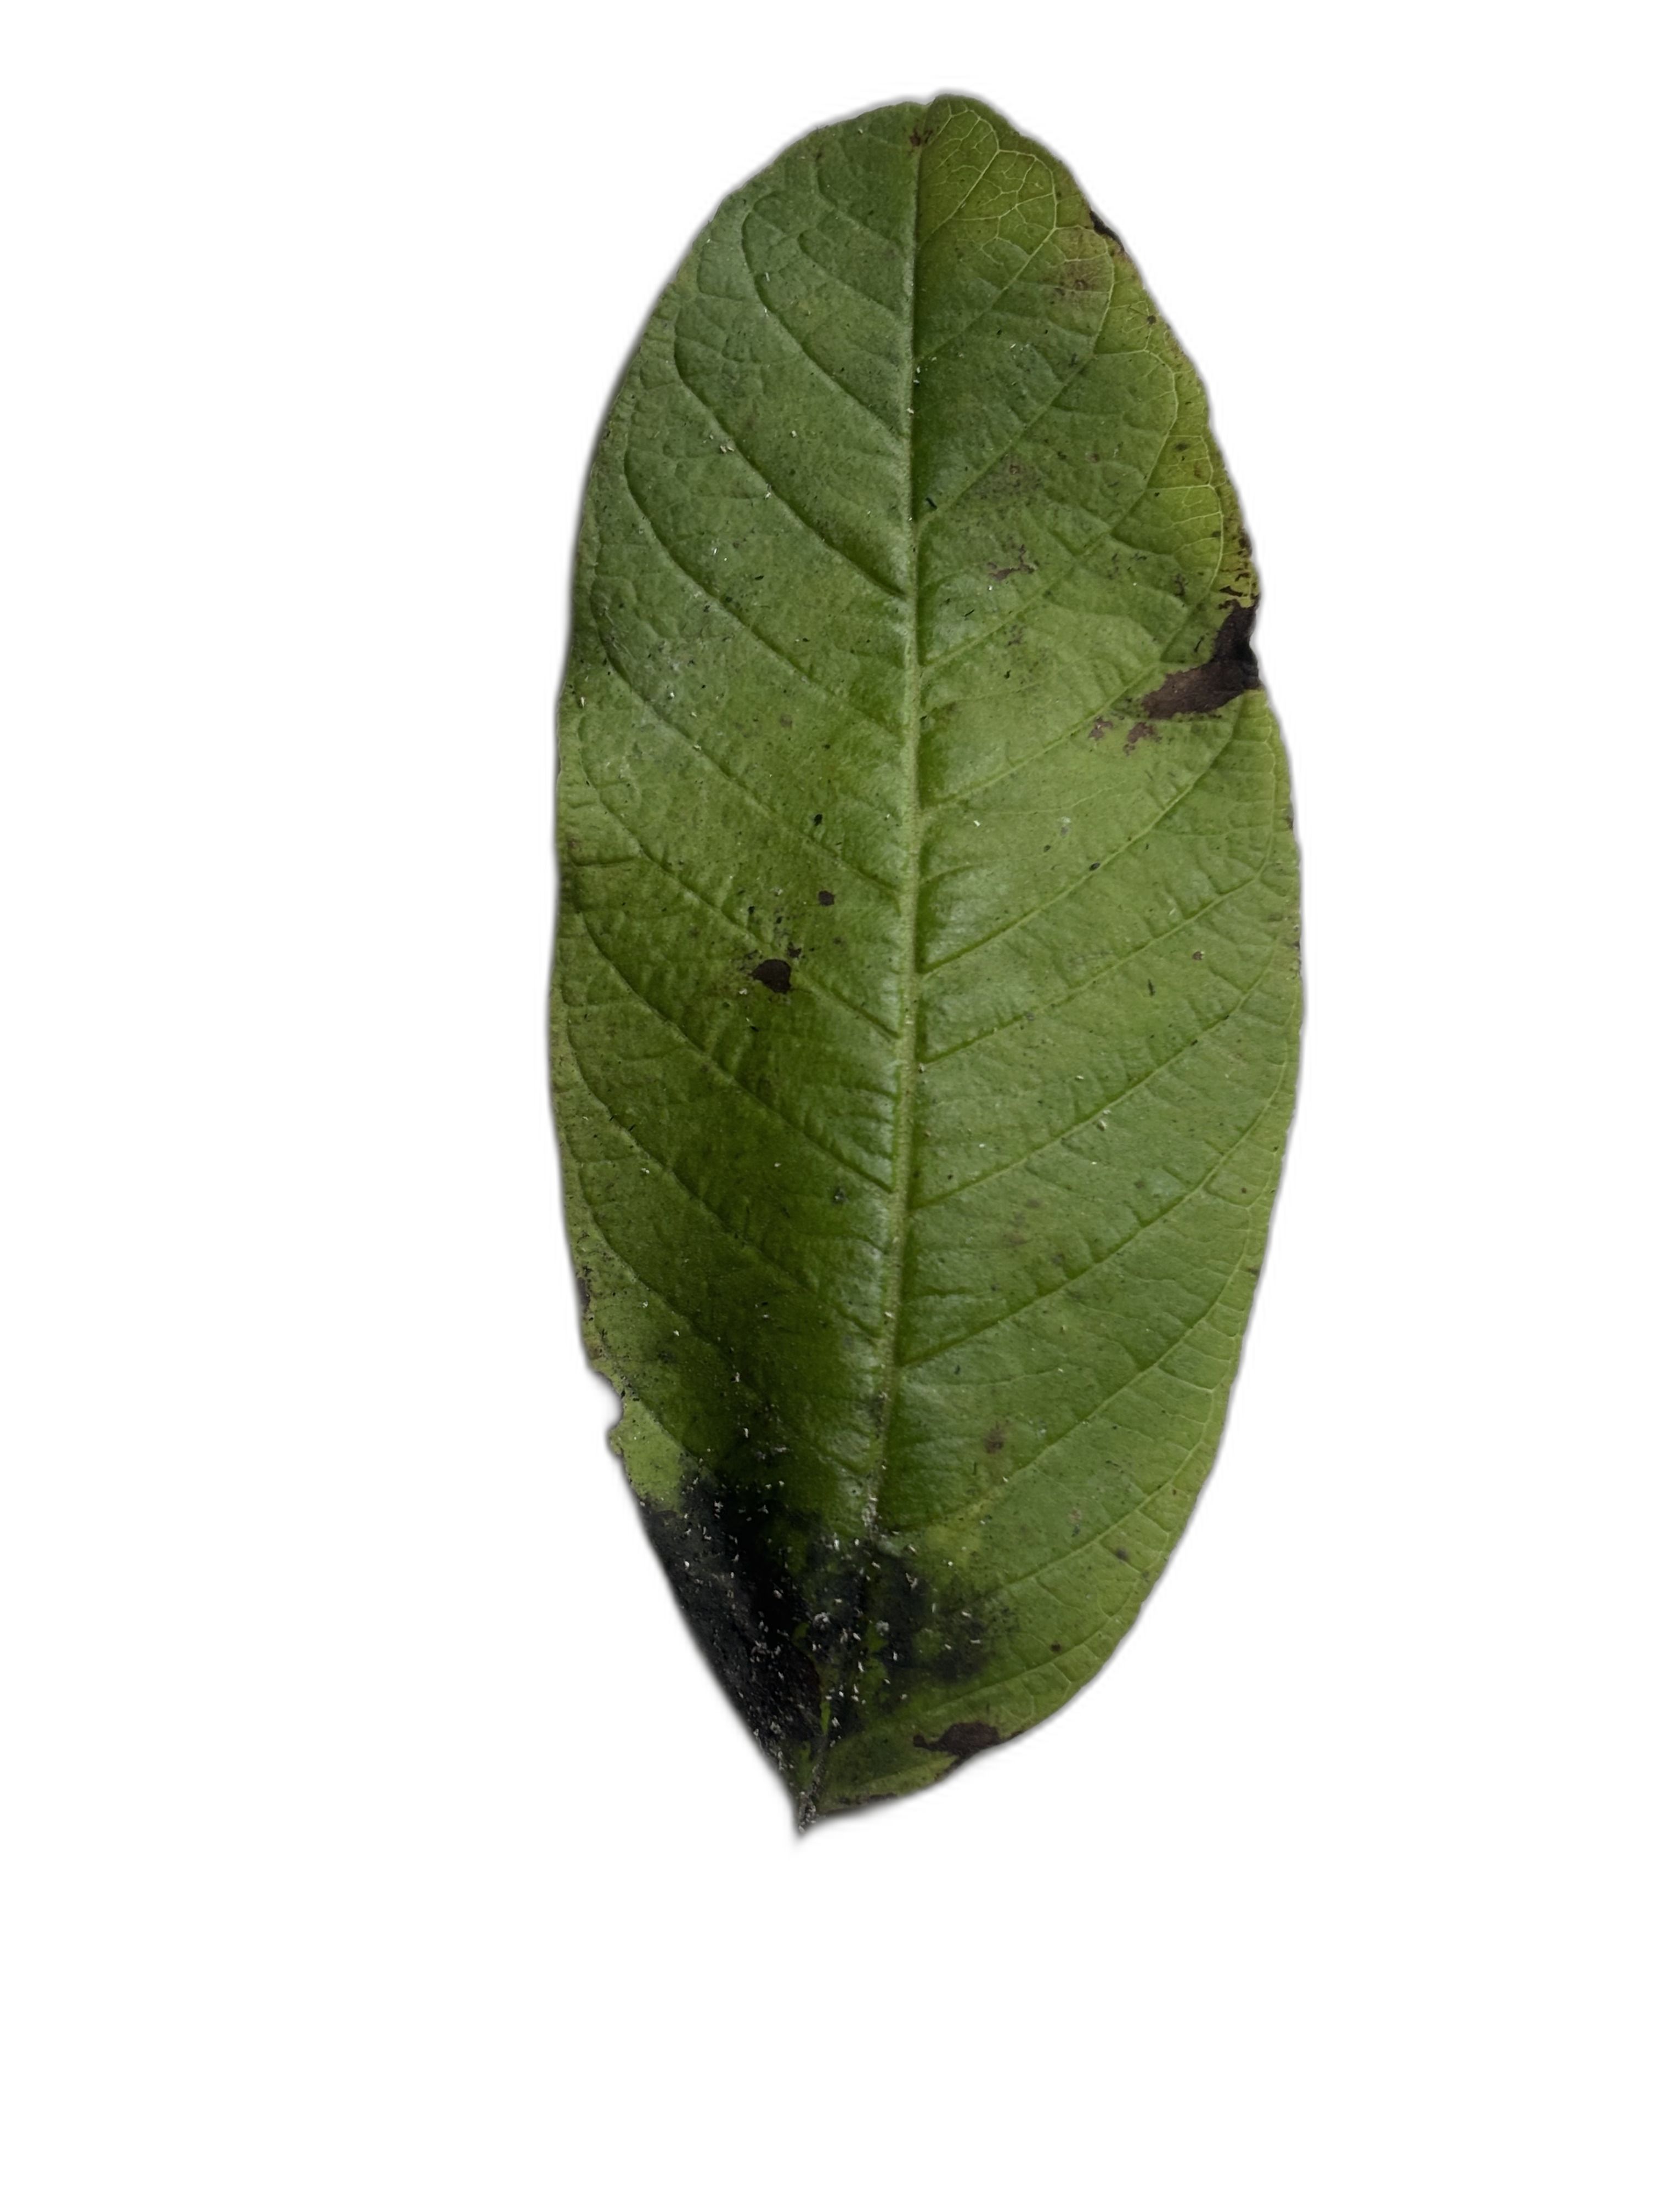
Plant part: leaf
Disease: Canker